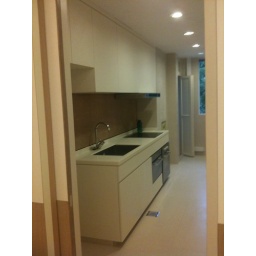
Homogeneous floor &amp;amp; wall tilesKitchen cabinet in laminate finish